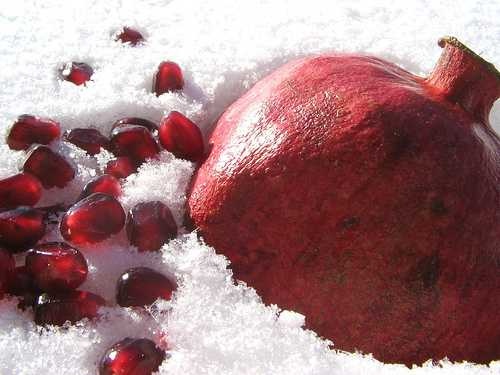
Label: Pomegranate